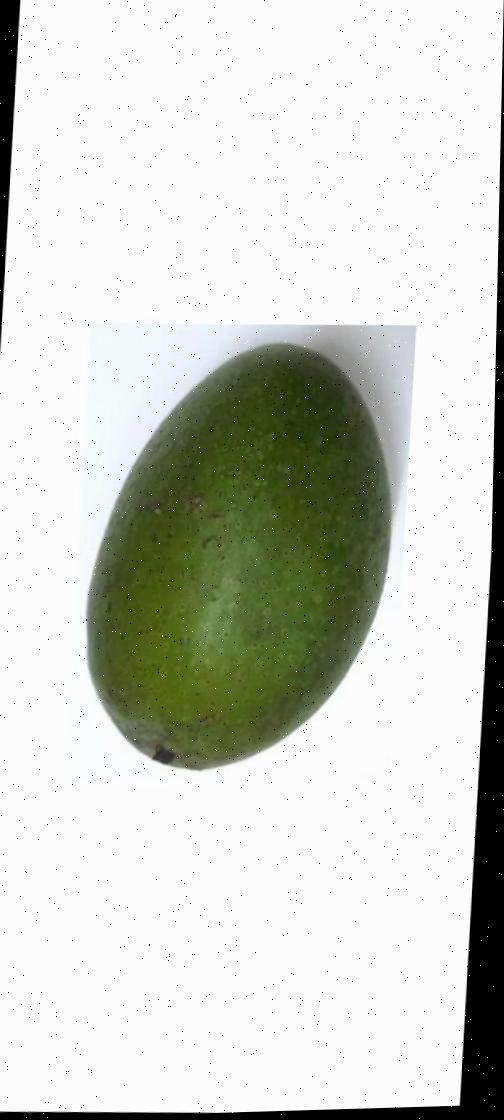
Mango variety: Ashshina Zhinuk